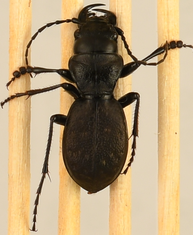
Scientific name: Omus dejeanii
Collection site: Abby Road NEON (ABBY), plot ABBY_028